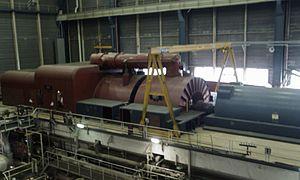
Centrale élect. de Ruien-Unité 6
Brown, Boveri & Cⁱᵉ ou BBC est une entreprise suisse d'électrotechnique.
La centrale électrique de Ruien, en néerlandais Elektriciteitscentrale van Ruien, est une centrale thermique au charbon, située sur la rive droite de l'Escaut dans la commune de Ruien en Flandre-Orientale, Belgique.